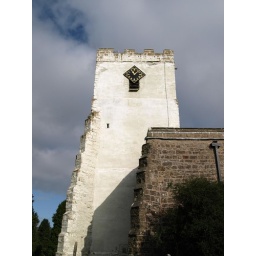
The white tower of Orton Church in Cumbria